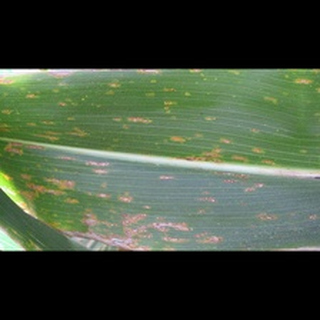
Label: corn_gray_leaf_spot